Cluny Castle

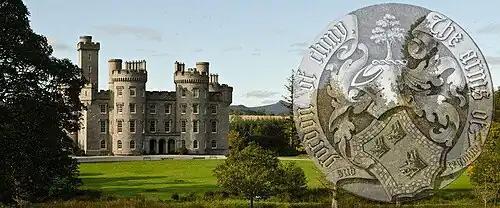
Cluny Castle with the Gordon of Cluny arms

Construction of the original Z-plan castle was completed in 1604; there is a commemorative stone inscribed "Thom. Gordon a Cluny miles me fecit 1604". The Master Mason Ian (John) Bell (Bel) is attributed with the construction of the original Cluny Castle and nearby Castle Fraser. MacGibbon and Ross attributed Cluny to a date earlier than 1604 and suggested it was similar in design to Claypotts Castle and would date from about the same time.